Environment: real
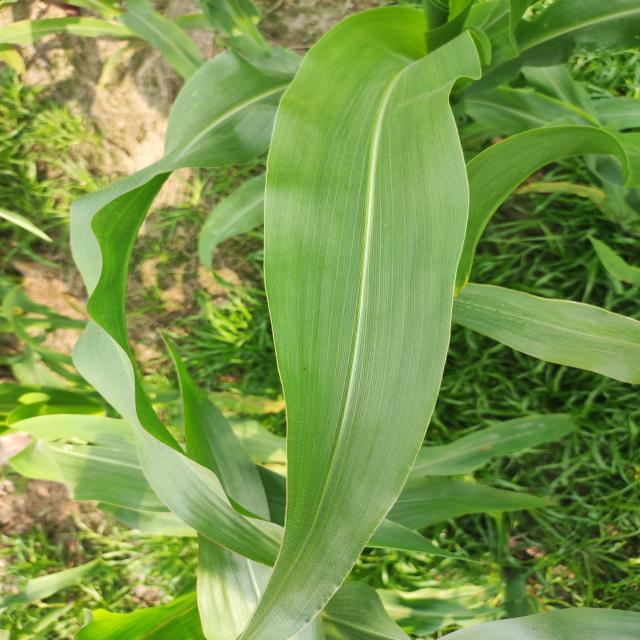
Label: healthy